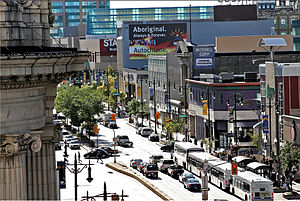
Winnipeg
"Winnipeg er en by i Canada med 705.244 indbyggere. Byen er hovedstad i Manitoba og benævnes ofte som ""Porten til Vesten"". Med sin beliggenhed næsten midt i Nordamerika, hvor de vidtstrakte prærier findes, er byen et centrum for landbrug med blandt andet kornhandel. Klimatisk er byen præget af store udsving med konstant frost fra midt i november til langt hen i marts og sommertemperaturer ofte omkring 30 °C og af og til endnu højere.